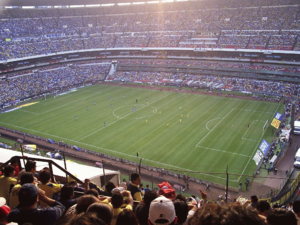
Confederations Cup 1999
Estadio Aztaca i Mexico City, hvor turneringens finale blev afviklet.
Confederations Cup 1999 var den 4. udgave af fodboldturneringen Confederations Cup, og blev afholdt i Mexico fra 25. juli til 4. august 1999. Det var den første udgave af turneringen til ikke at blive afholdt i Saudi-Arabien, og samtidig den første hvor turneringen var fordelt ud på flere byer og stadioner.